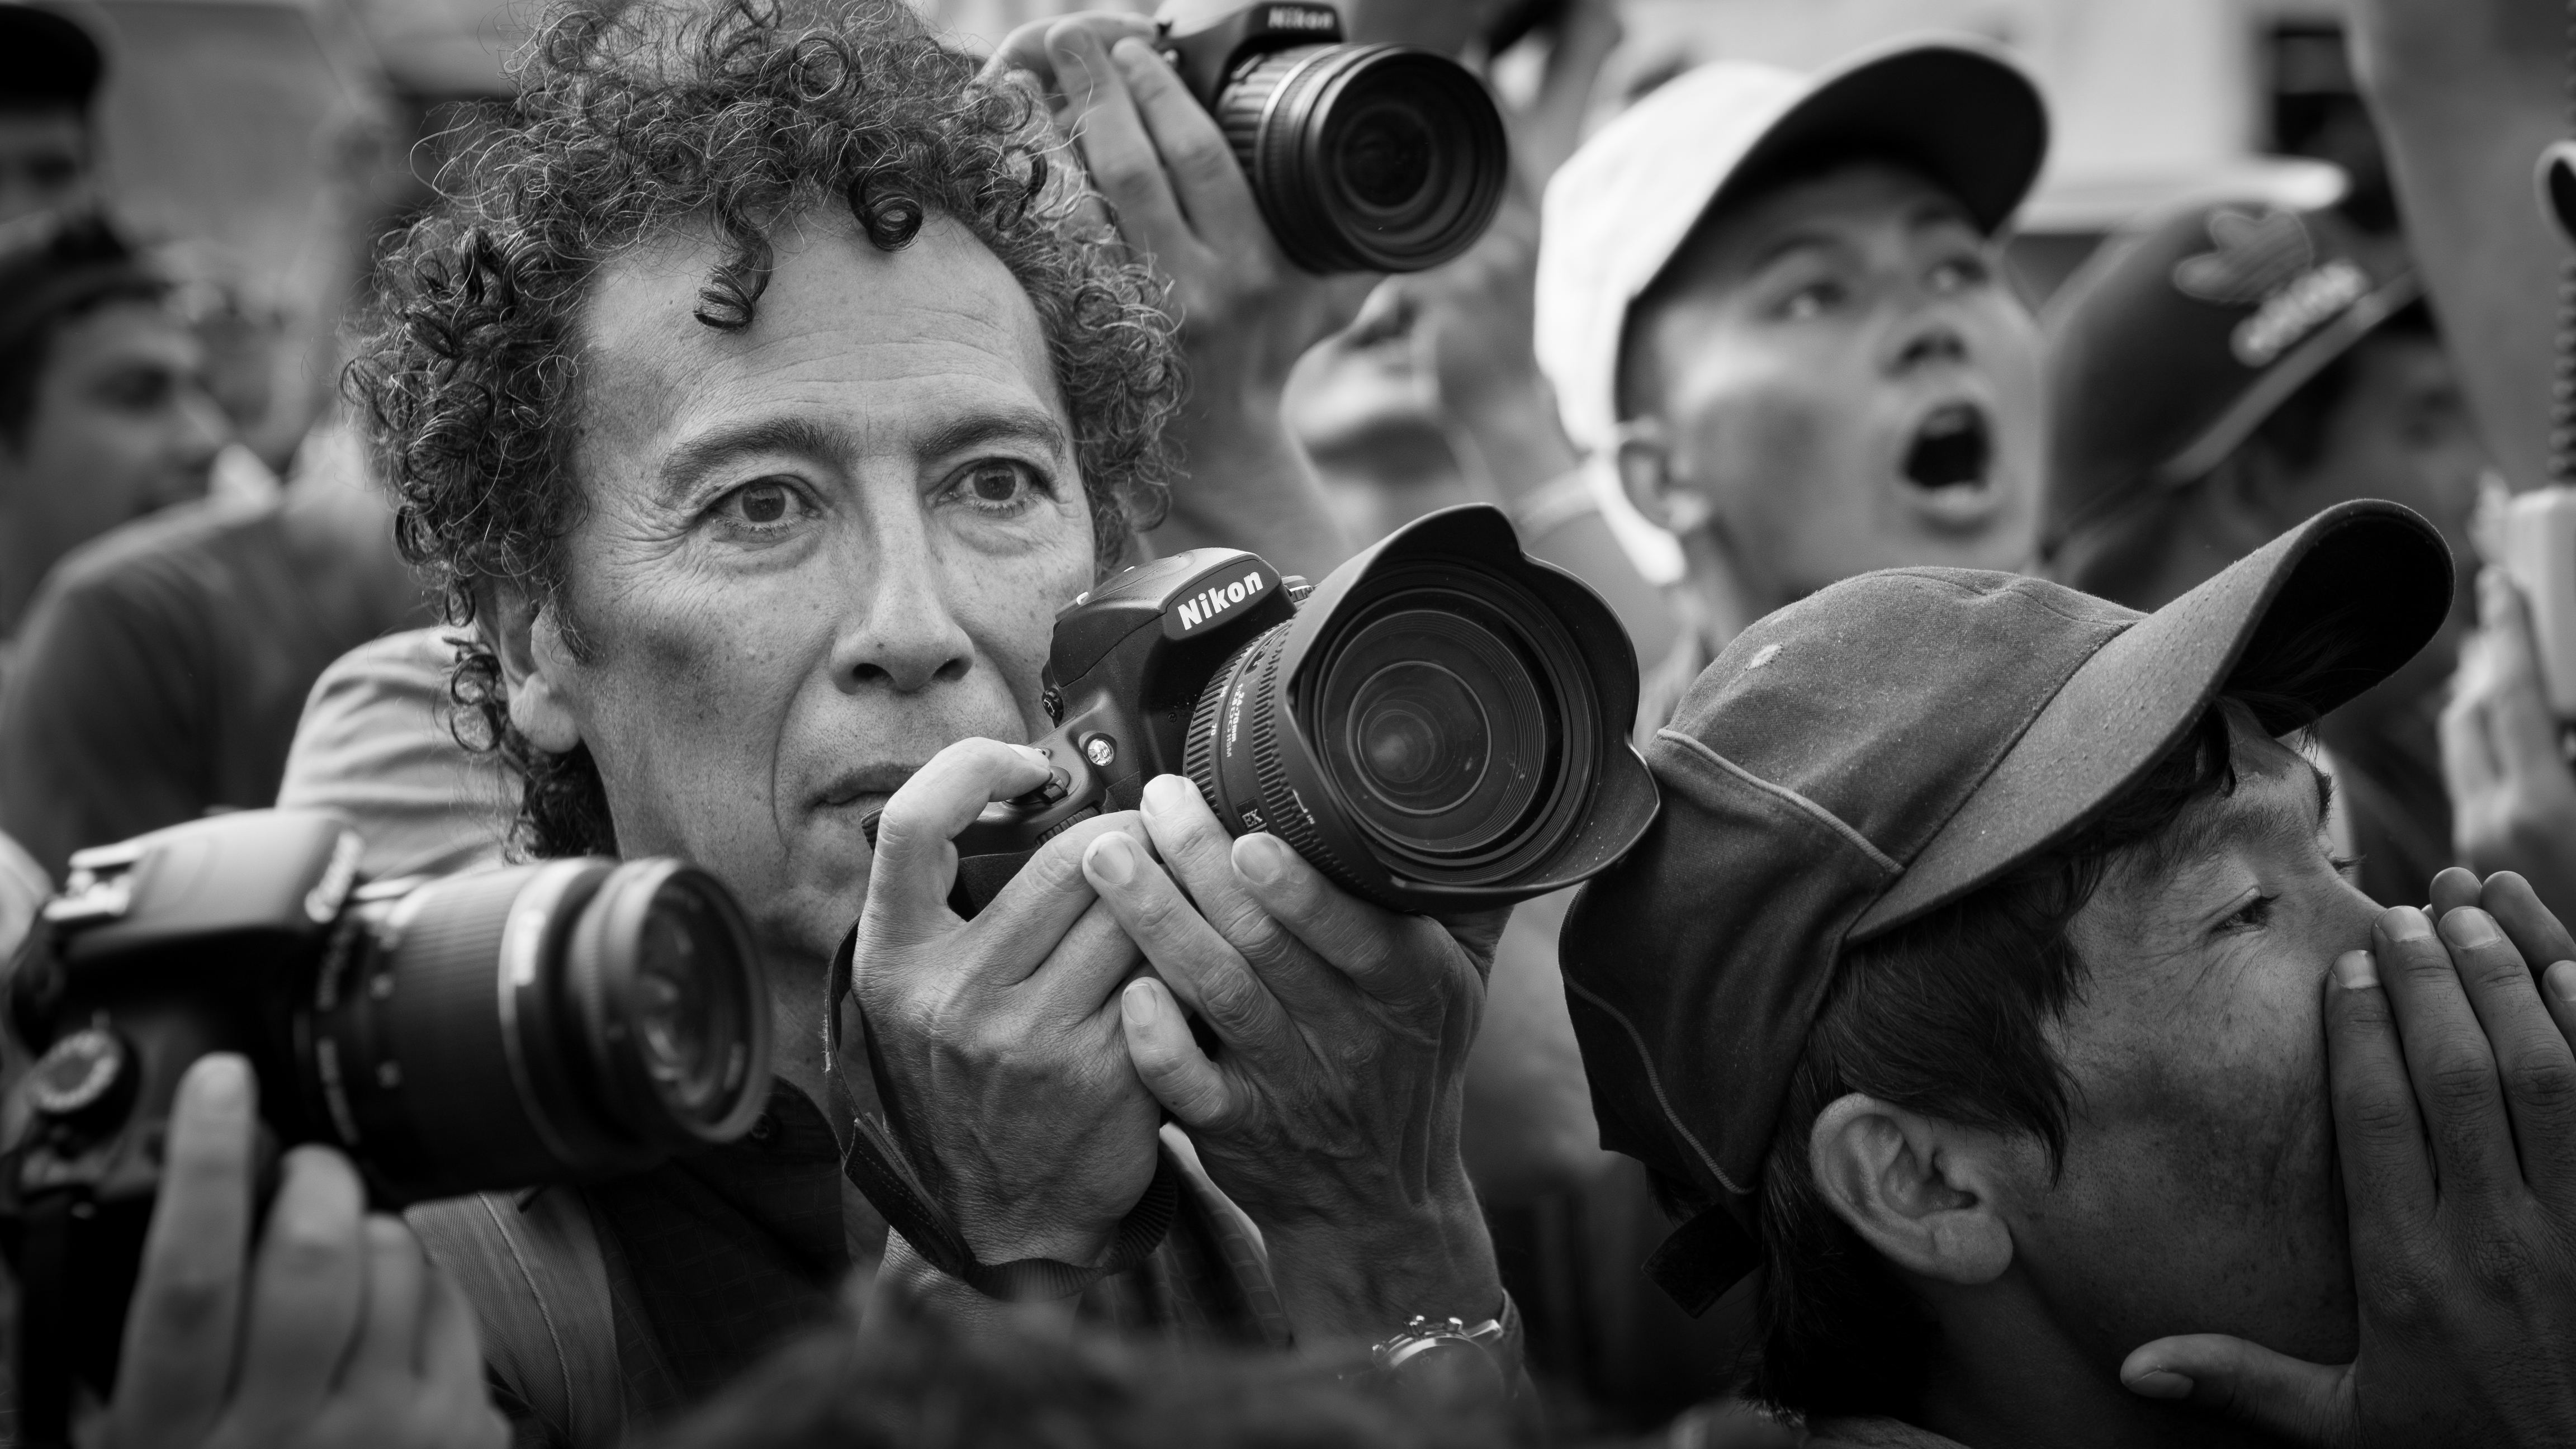
person, black and white, people, white, street, photography, crowd, ebook, training, black, monochrome, streetphotography, flickr, thomas, video, olympus, photograph, omd, fuji, leica, monochrom, leuthard, hcb, thomasleuthard, monochrome photography